John Francis Dillon (director)

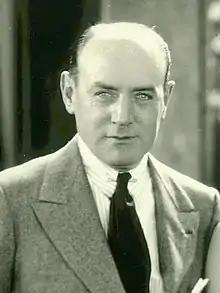
Dillon on the set of "Love's Blindness", 1926

John Francis Dillon (July 13, 1884 – April 4, 1934) was an American film director and actor of the silent era. He directed 130 films between 1914 and 1934. He also appeared in 74 films between 1914 and 1931. He was born in New York, New York, was a brother of Robert A. Dillon, and died in Los Angeles, California from a heart attack. He was married to the actress Edith Hallor.